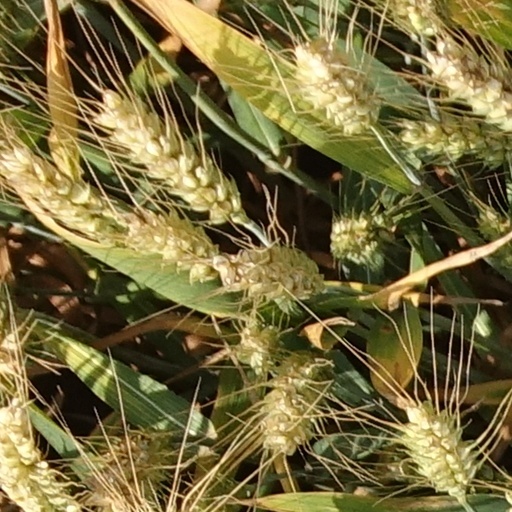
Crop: wheat